Olympos, Karpathos

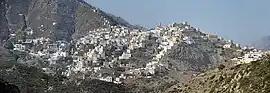

Olympos is a village and a former self-governing community on the island of Karpathos, in the Dodecanese, Greece. Since the 2011 local government reform it is part of the municipality Karpathos, of which it is a municipal unit. It is located in the northern part of the island. The total land area of the community is 104.876 km.